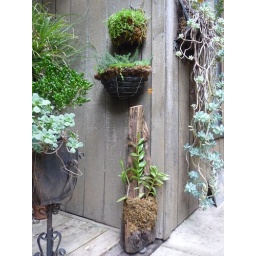
New pot and planters by front door